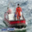
Label: ship